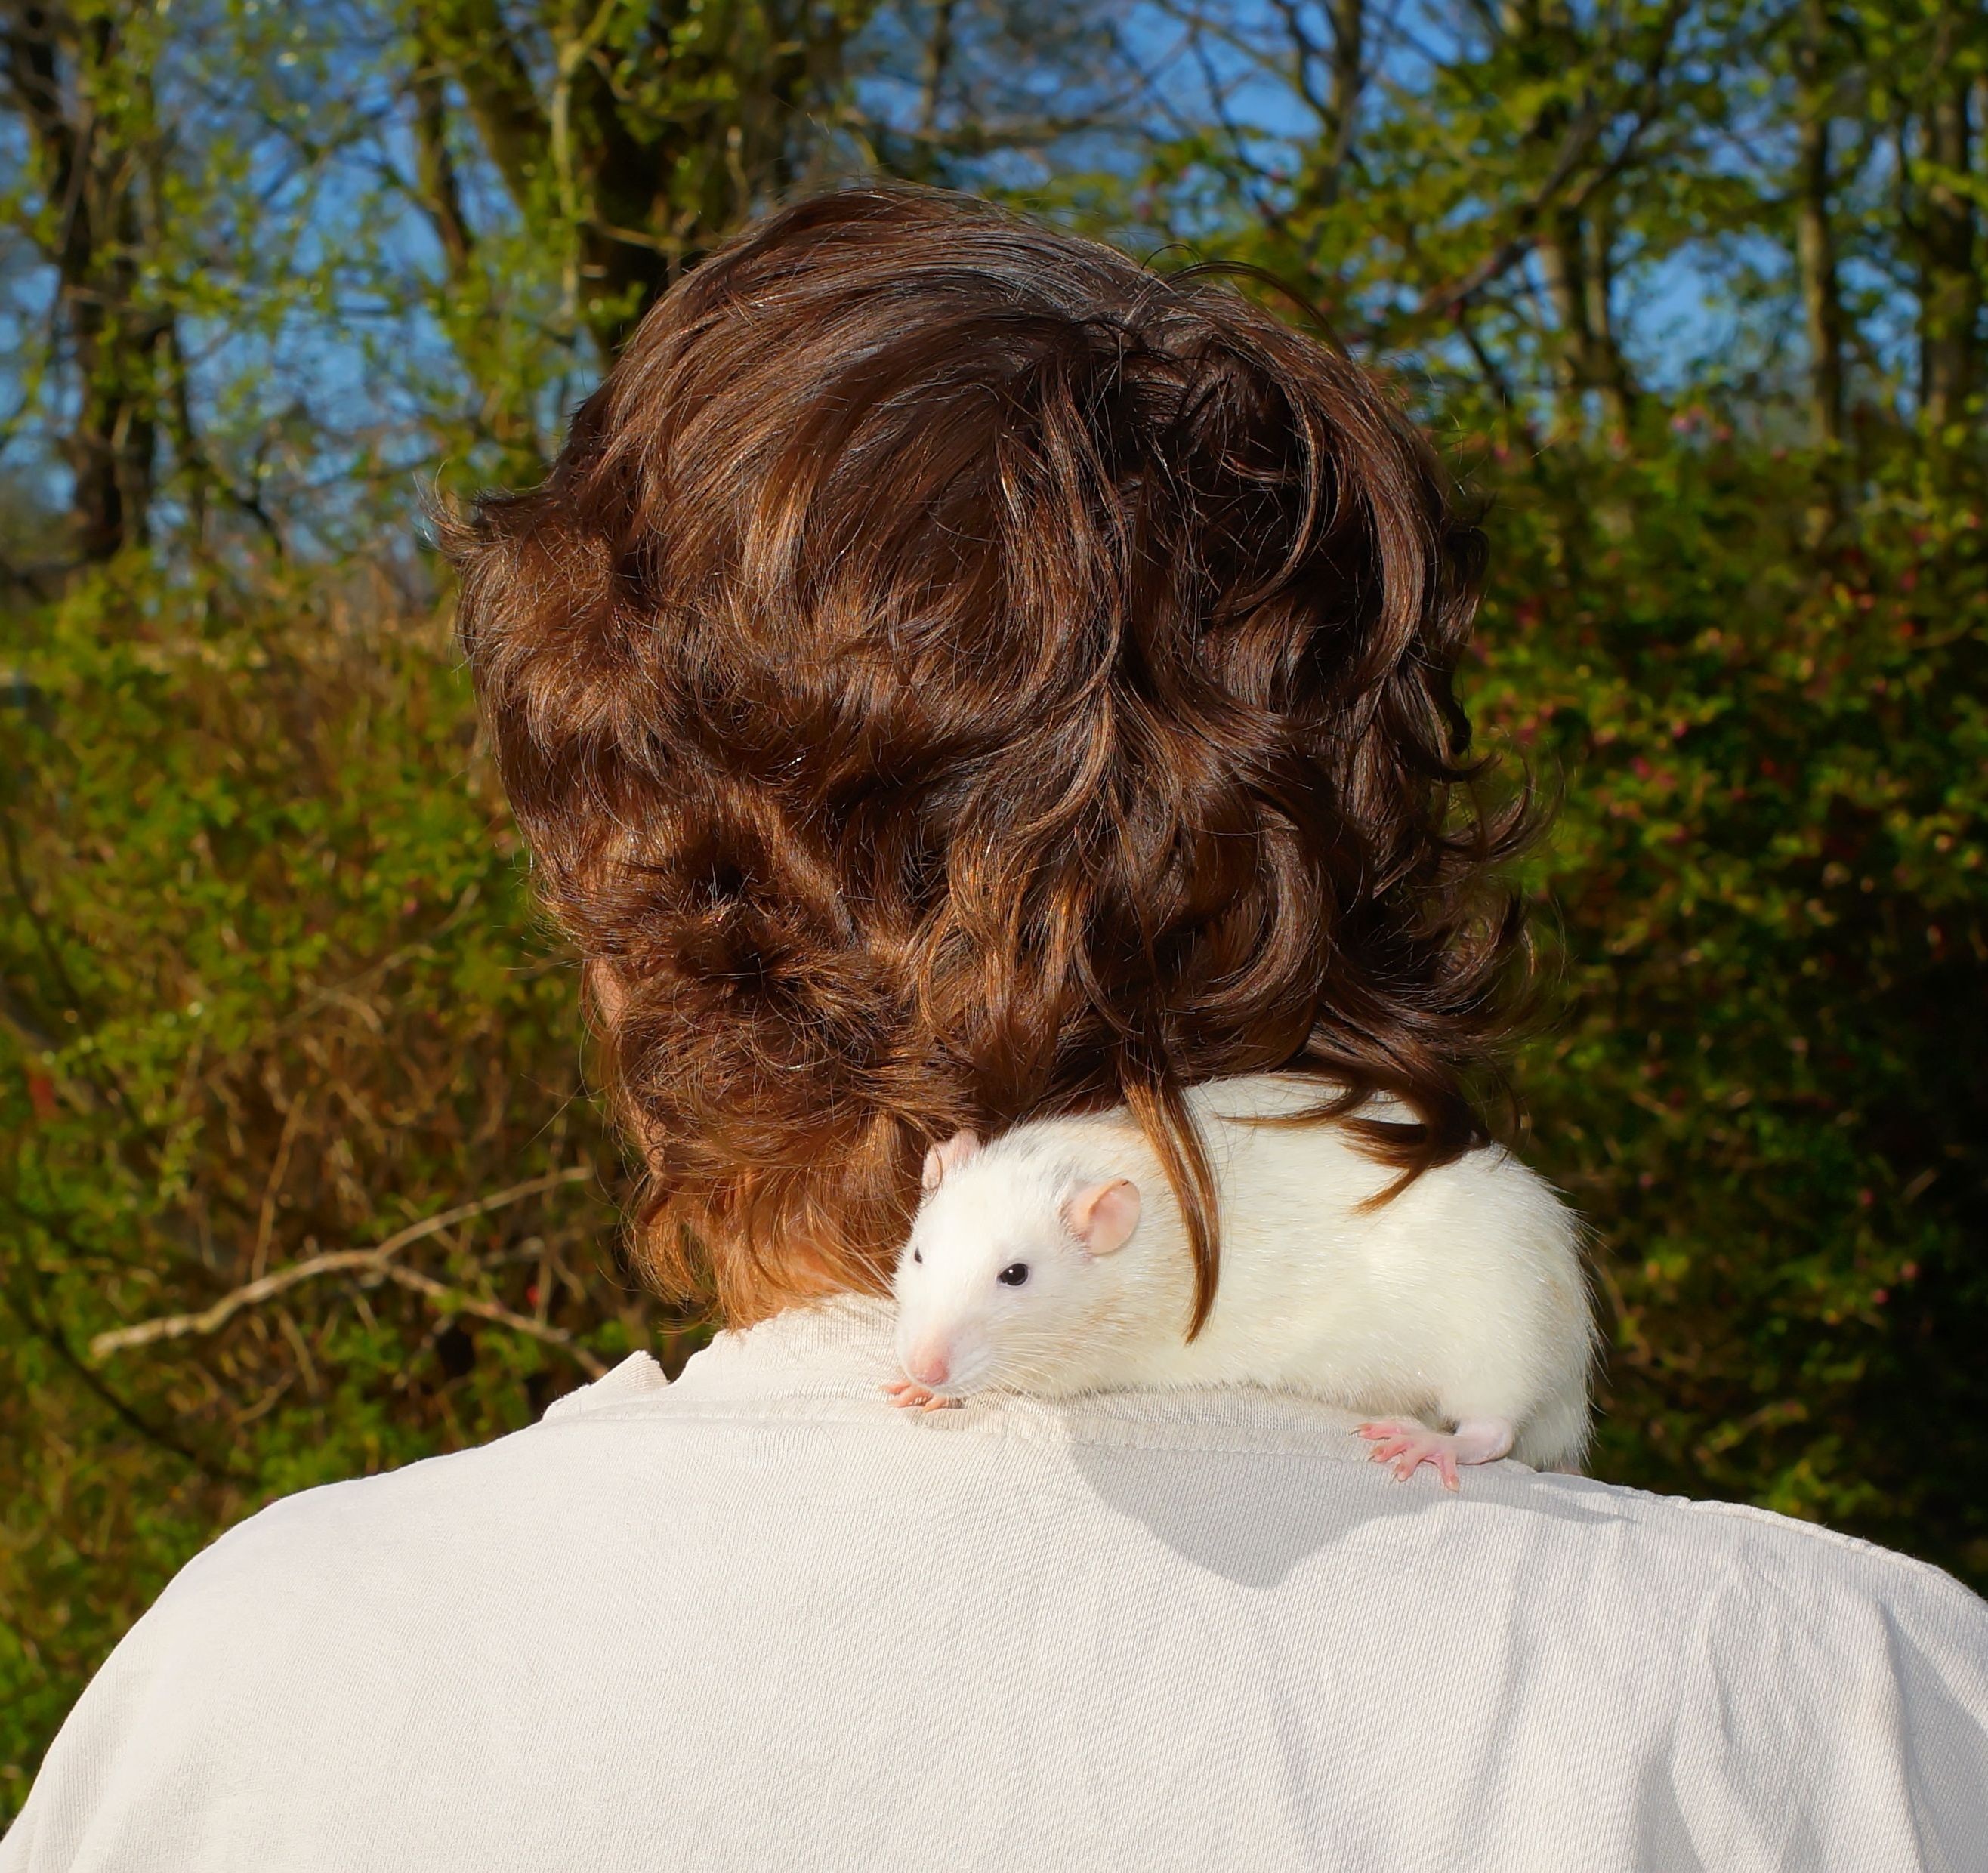
watch, girl, hair, white, flower, animal, cute, pet, fur, portrait, spring, human, garden, close, shoulder, hairstyle, rat, nose, head, skin, beautiful, out, costume, curious, attention, interaction, photo shoot, trustful, head from behind, portrait photography